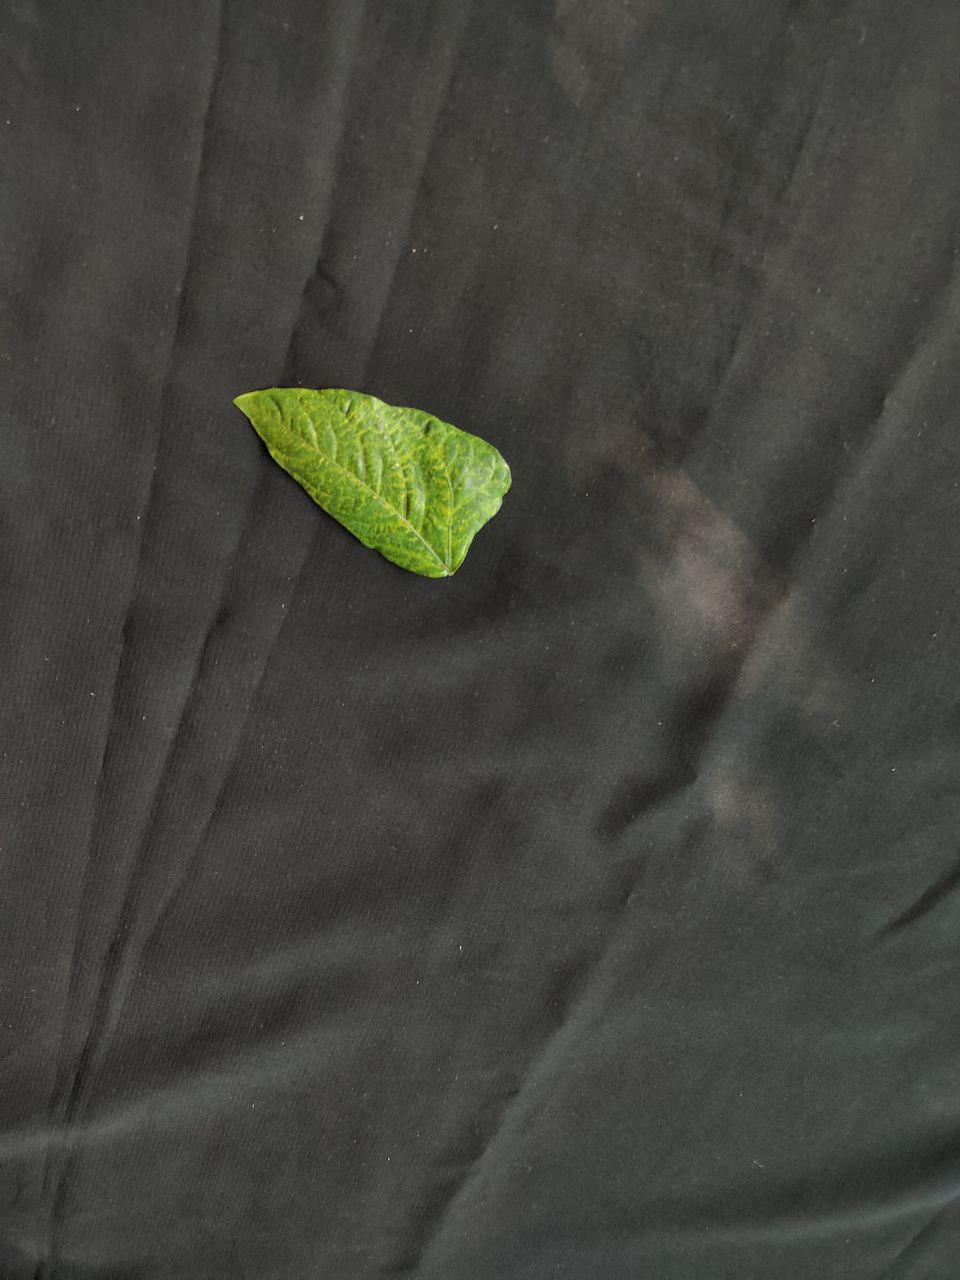
Crop: cowpea
Leaf condition: Mosaic Virus